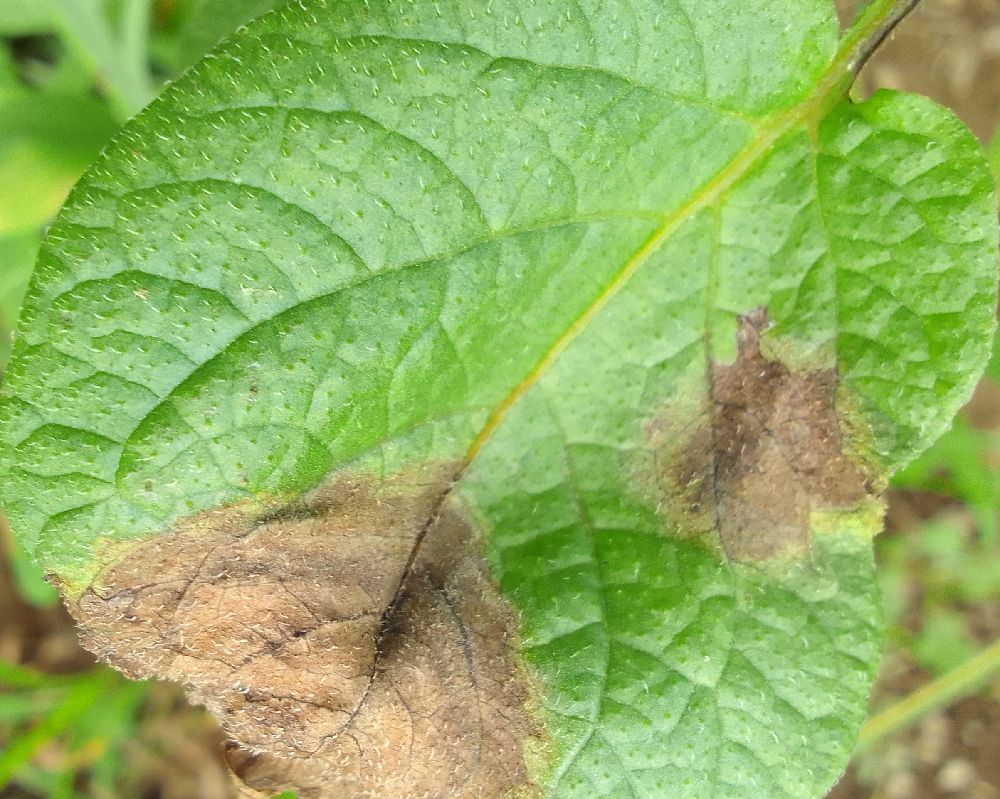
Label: Late blight